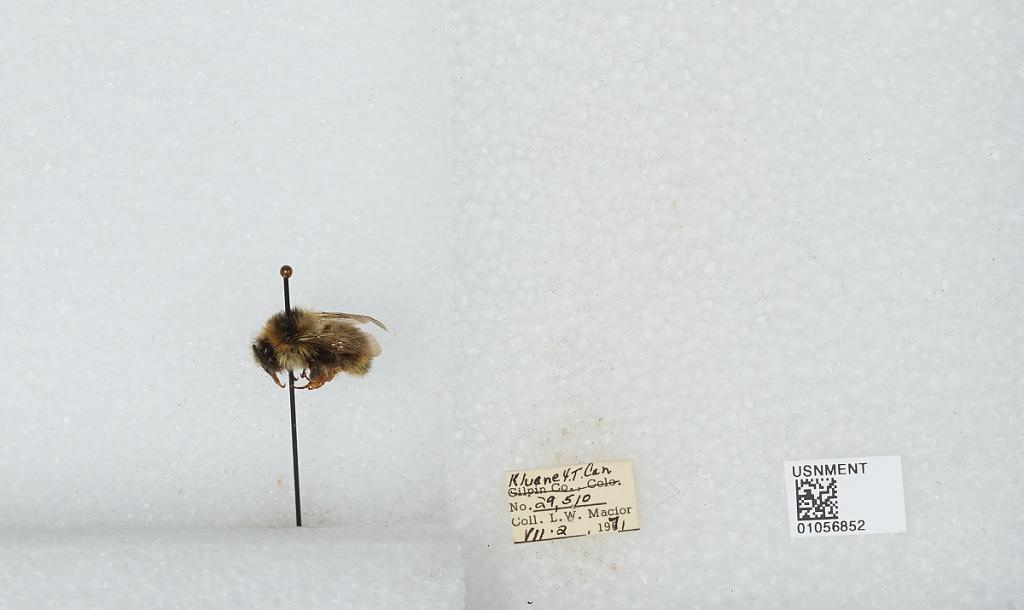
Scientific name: Bombus bifarius nearcticus
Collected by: L. Macior
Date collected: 1971-7-2
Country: Canada
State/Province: Yukon Territory
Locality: Kluane
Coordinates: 60.75, -139.5